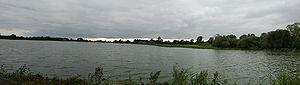
Image Panoramique prise du milieu de l'étendue d'eau
Situé à 19 km à l'ouest de Mons et à 25 km au sud-est de Tournai, l'ensemble des marécages d'Harchies-Hensies-Pommeroeul constitue l'extrémité occidentale belge de la plaine alluviale de la Haine. Il couvre environ 550 ha et s'étend sur le territoire des villages d'Harchies, Hensies et Pommerœul.